Xenomania

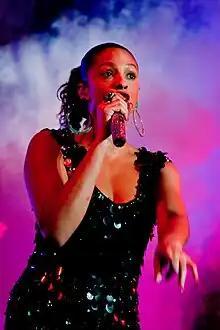
Alesha Dixon scored her first UK top five single as a solo artist with "The Boy Does Nothing" (2008).

In 2008, Xenomania's success continued. Australian singer-songwriter Gabriella Cilmi released her Xenomania-produced debut album, "Lessons to Be Learned". The single "Sweet About Me", inspired by "obscure Parisian psychedelic records" that Higgins and Cooper had introduced to Cilmi, was an international success. "The Independent" called the song "one of the most infectious, radio-friendly pop tunes [...] of the past five years, right up there with 'Video Games' and 'American Boy'". At the ARIA Music Awards of 2009, Cilmi won six awards including Single of the Year for "Sweet About Me". In the United Kingdom, Alesha Dixon's "The Boy Does Nothing" was her first solo top five single. Higgins likened the song to "bottled happiness". Xenomania produced seven more tracks for the album "The Alesha Show" and an additional two for its reissue.